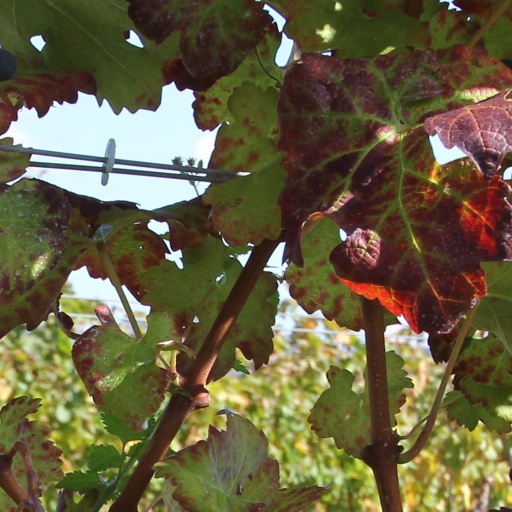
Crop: grape